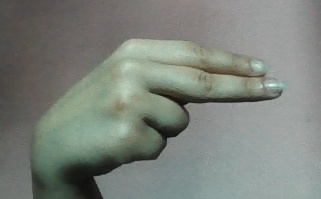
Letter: ain